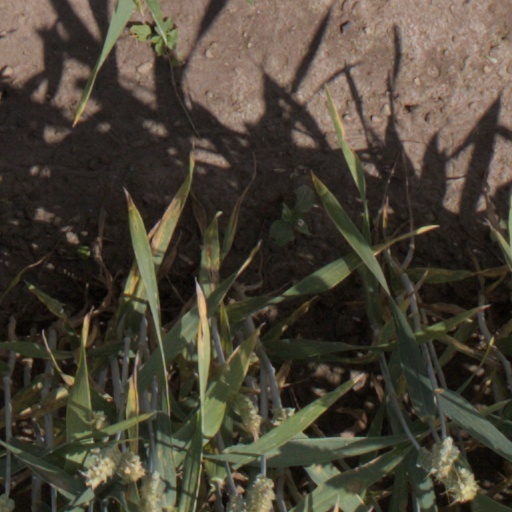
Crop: wheat